Sliding glass door

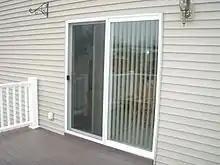
Upvc Patio doors

Special sliding glass doors called platform screen doors are used on railway platforms in order to protect waiting passengers from the elements as well as to prevent suicide attempts. They're sometimes found on bathroom shower doors.